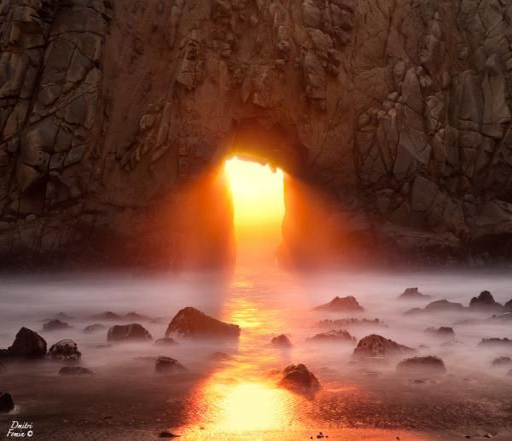
the portal - landscape photography by person